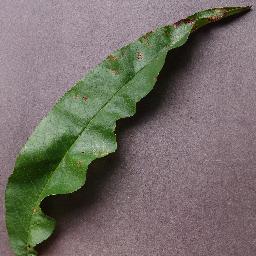
Label: Peach___Bacterial_spot